Gorilla FC

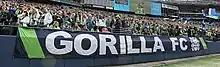
Gorilla FC at Lumen Field during a match

GFC is an antifa group that builds community in Seattle with a soccer influence. The organization was inspired by the left-wing supporter groups of German club St. Pauli. The group promotes equality, calling itself "anti-racist, anti-fascist, anti-sexist and anti-homophobic." GFC has organized protests and actions to combat/disrupt racist and Nazi events held in Seattle. GFC has helped to raise over $250,000 for charities. Gorilla FC works to use soccer as an avenue to support the community, and have fun while doing it. Sounder at Heart covered GFC in 2012.